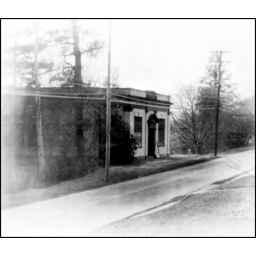
Former Montgomery Mills office building in Montgomery, PA.Shot with 4x5 pinhole camera with Arista Litho film. Developed with Dektol 1:10.